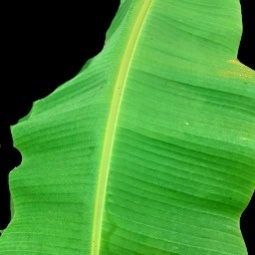
Label: Healthy